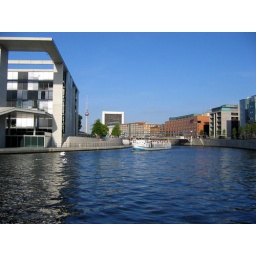
Spree river by the Reichstag building